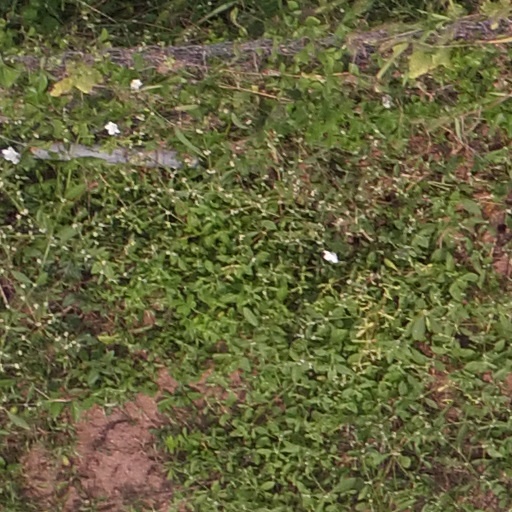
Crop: maize; corn